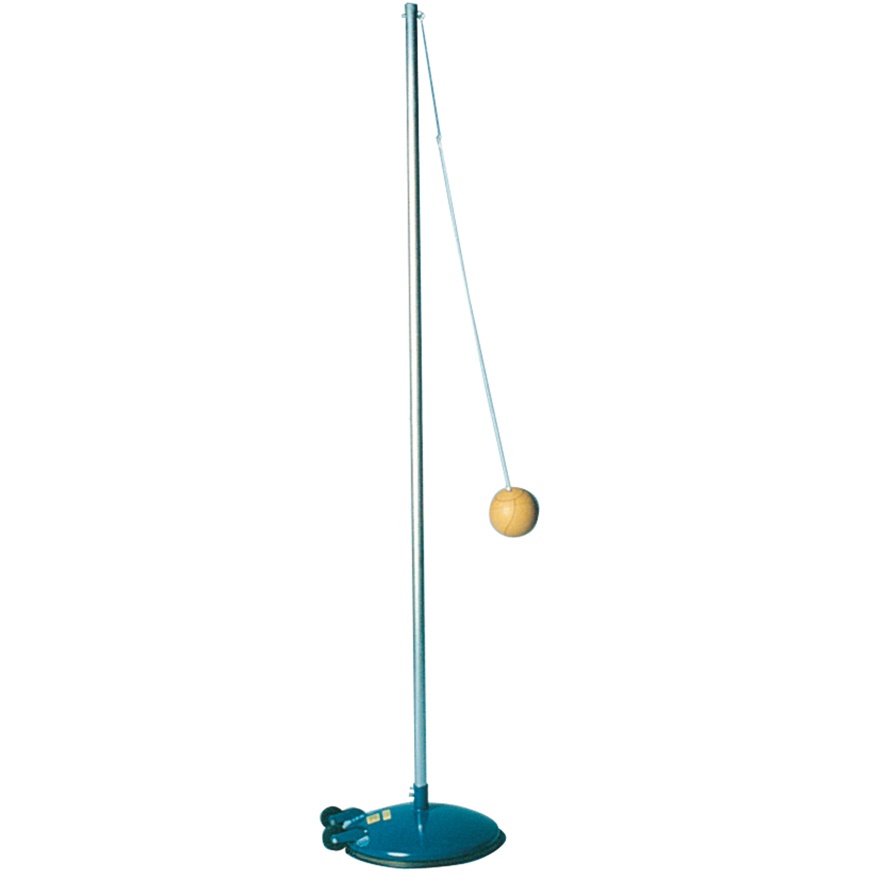
Tetherball Pole - (2 in.) - Portable (Indoor/Outdoor)
Introducing the Tetherball Pole - (2 in.) - Portable (Indoor/Outdoor) , the ultimate solution for your school's sports equipment needs. Designed with versatility and convenience in mind, this tetherball pole is perfect for both indoor and outdoor use. Its portability allows for easy setup and relocation, making it ideal for facilities that need to frequently move equipment or have limited permanent installation options. The Jaypro Sports Tetherball Pole Portable Pole TB-275 stands at an impressive 10 ft. tall and features a 2 in. (2-piece) galvanized steel upright, ensuring durability and long-lasting use. The 24 in. diameter steel base is equipped with protective rubber trim to prevent damage to floors, and non-marking wheels for hassle-free movement. Although the tetherball (TBP-BALL) is sold separately, this pole comes with a 3-year limited warranty, guaranteeing its quality and performance. Key Features: Portable Design: Easily move the setup indoors or outdoors as per your requirements. Durable Construction: Made with 2 in. galvanized steel uprights and a sturdy base for extended use. Protective Base: Rubber trim and non-marking wheels protect your floors during indoor use. Versatile Use: Suitable for a variety of locations and settings, offering flexibility in how you set up your sports areas. 3-Year Limited Warranty: Peace of mind with a warranty that covers any manufacturing defects. Whether you're looking to add to your school's sports equipment or need a versatile option for tetherball games, the Tetherball Pole - (2 in.) - Portable (Indoor/Outdoor) is an excellent choice. Its robust construction, portability, and ease of use make it a valuable addition to any athletic program.
Brand: JayPro
Category: Sporting Goods > Outdoor Recreation > Outdoor Games > Tetherball > Tetherball Poles